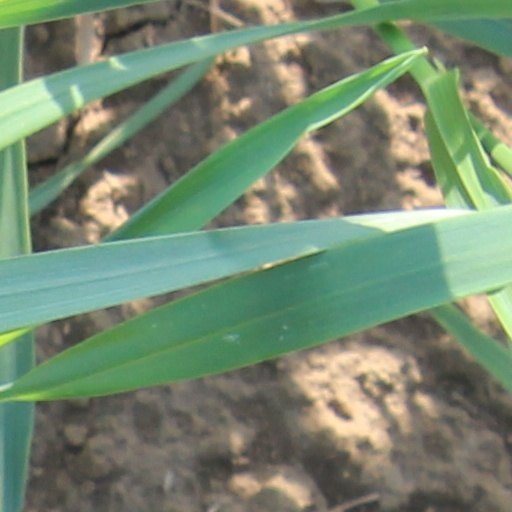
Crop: wheat